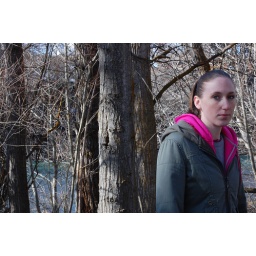
Tiffany stands peering into the distance on the bridge by the river to demonstrate a deep depth of field.